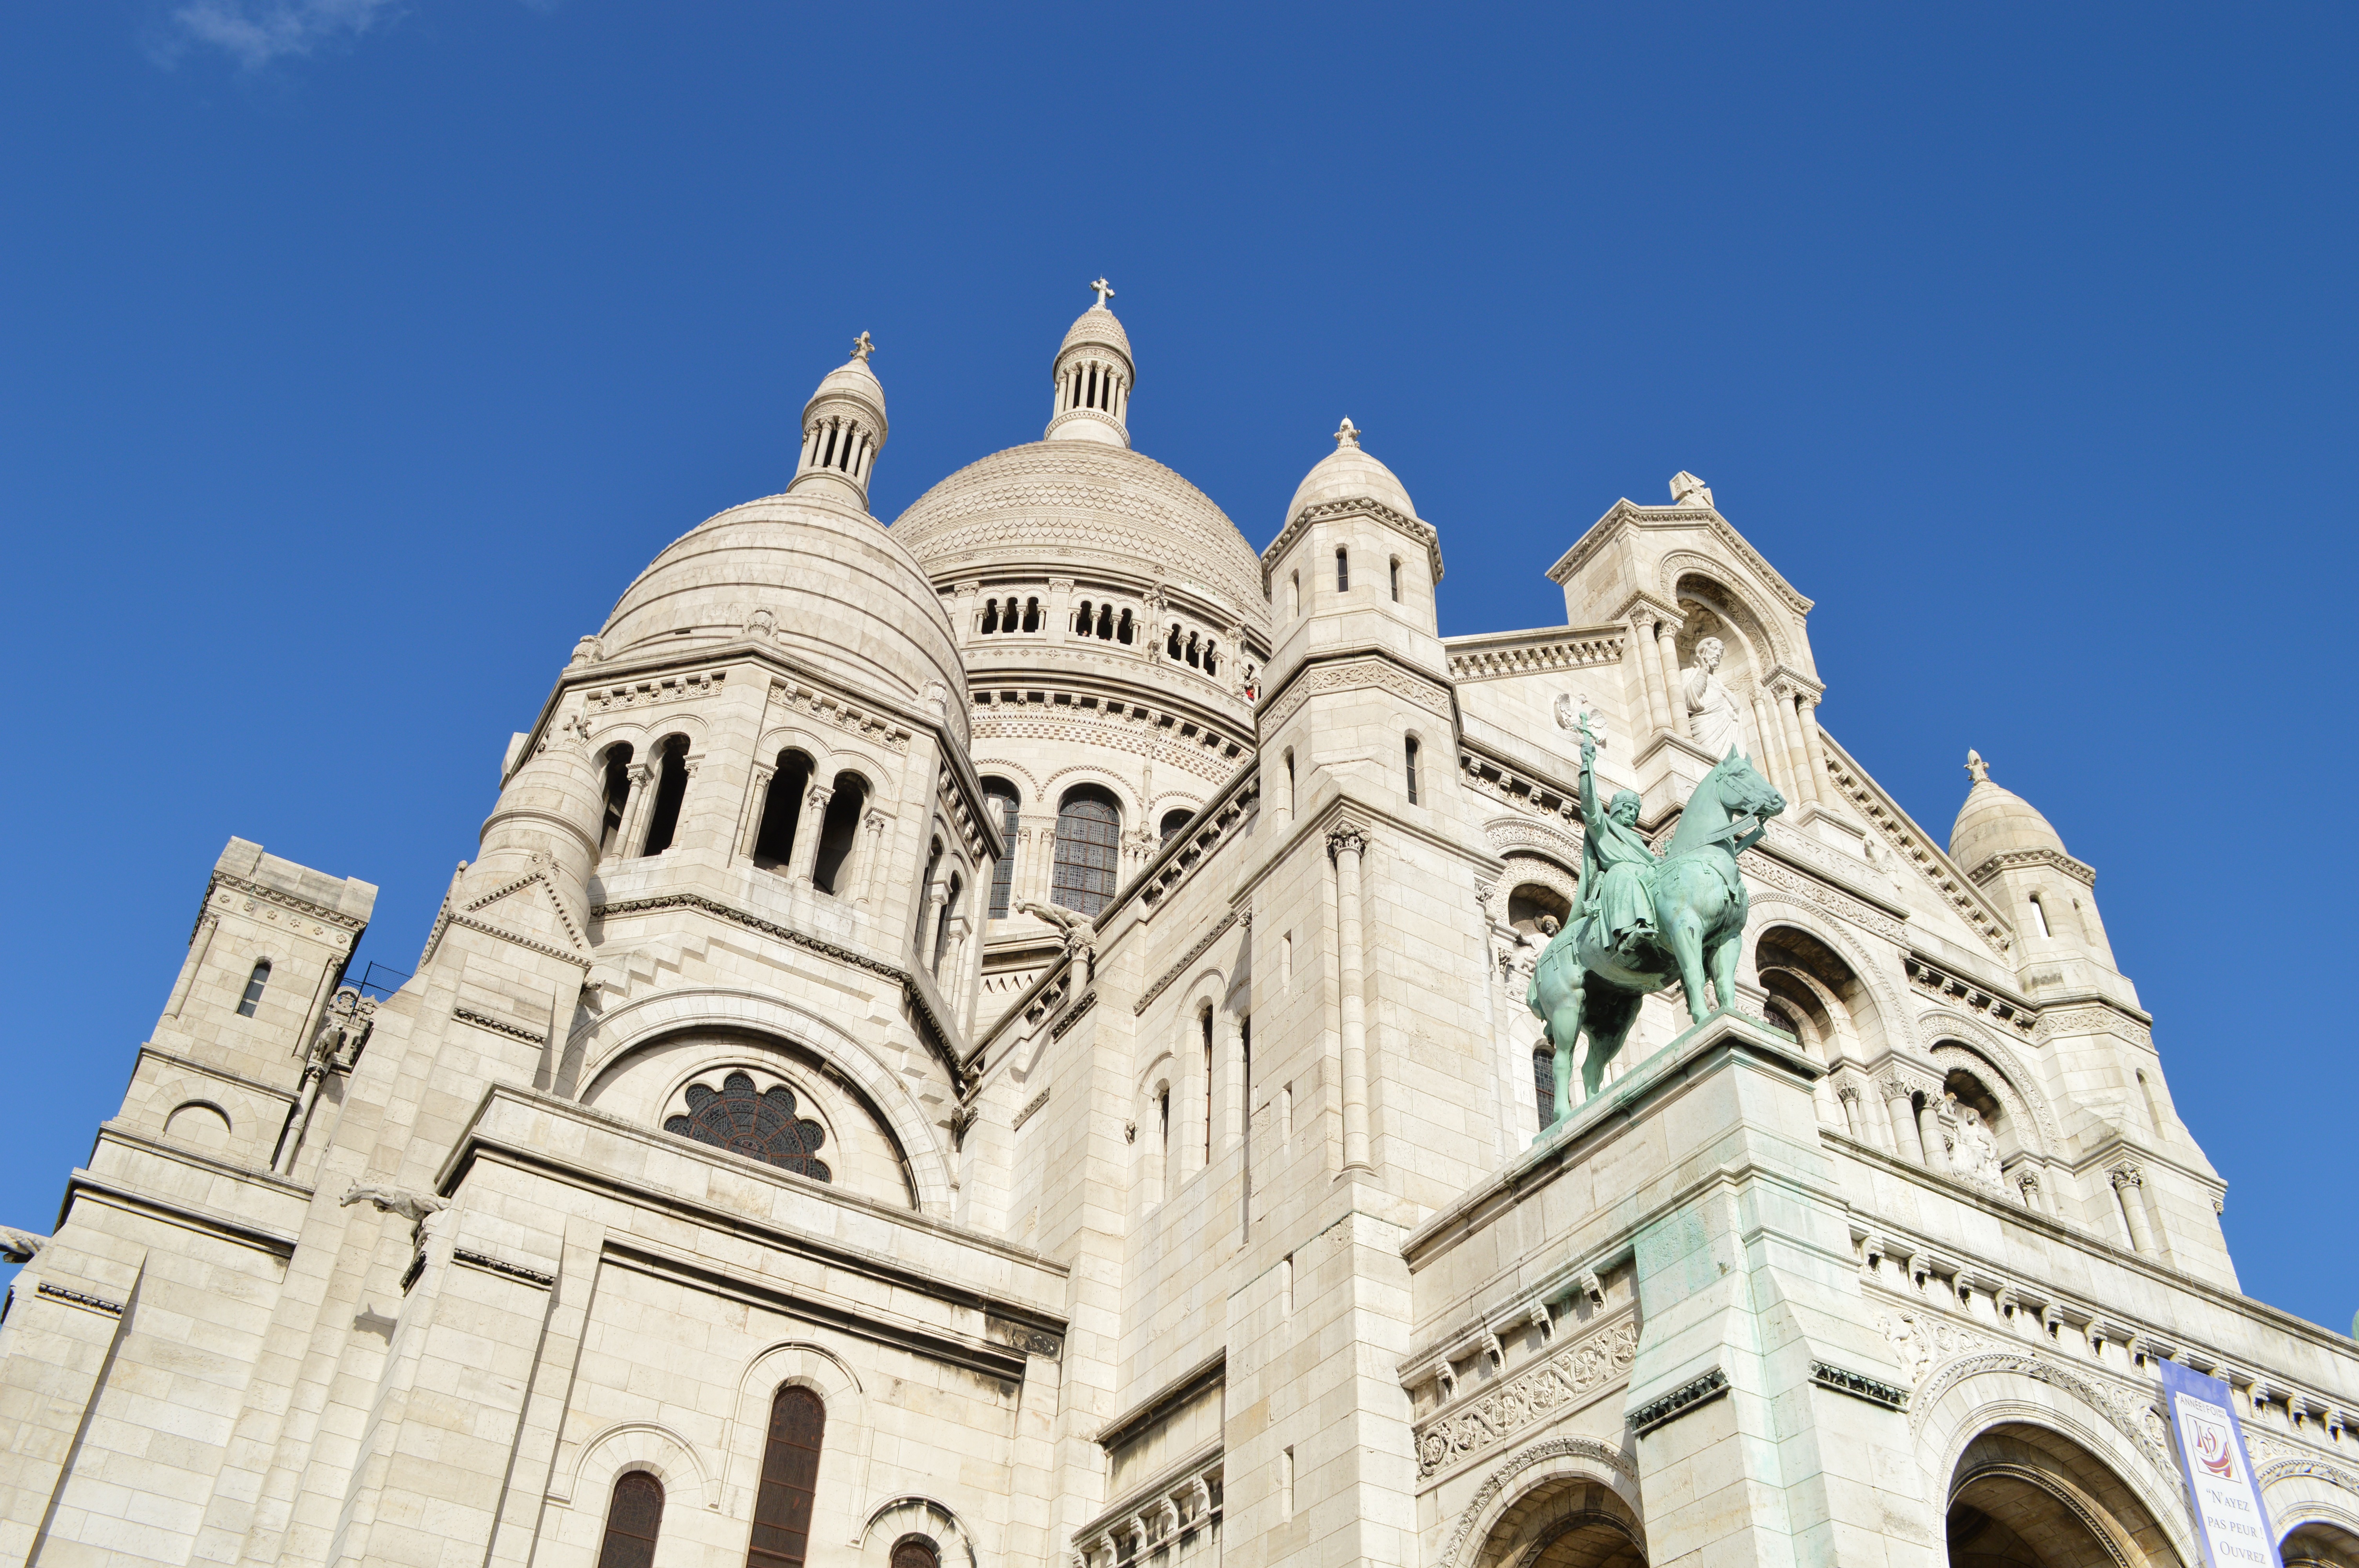
architecture, building, paris, monument, france, heart, landmark, facade, church, cathedral, place of worship, sacred, basilica, historic site, basilica of the sacred heart, byzantine architecture